Georgy Firtich

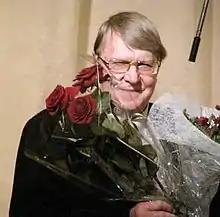

Georgy Ivanovich Firtich (20 October 1938 – 27 January 2016) was a Soviet and Russian composer, jazz pianist, professor Herzen University. Honored Art Worker the Russian Federation.